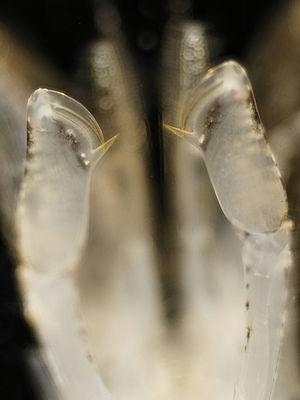
La Crevette grise européenne est une espèce de crevette de la famille des Crangonidae. Ce petit prédateur du benthos est pêché principalement dans le sud de la mer du Nord où elle est très abondante.